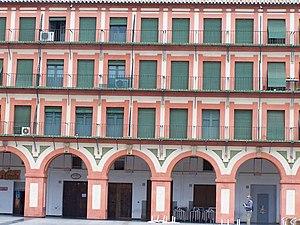
La place de la Corredera est un des lieux les plus emblématiques de la ville espagnole de Cordoue. Cet espace, unique plaza mayor quadrangulaire d'Andalousie, se trouve au centre de la ville.